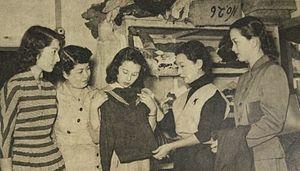
Lettre d'amour est un film japonais de Kinuyo Tanaka sorti en 1953.